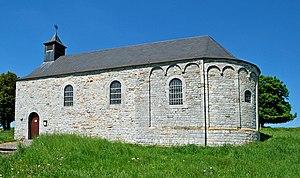
Belgique - Wallonie - Chapelle Saint-Pierre de Limet
Modave est une commune francophone de Belgique située en Région wallonne dans la province de Liège, ainsi qu'une localité de la commune qui lui donne son nom.
En architecture religieuse, le chevet désigne généralement l'extrémité du chœur d'une église derrière le maître-autel et le sanctuaire de l'église, parce que, dans les édifices au plan en croix latine, le chevet correspond à la partie de la croix sur laquelle le Christ crucifié posa sa tête.
Cette page regroupe l'ensemble du patrimoine immobilier classé de la ville belge de Modave.
La chapelle Saint-Pierre est un édifice religieux catholique de style roman sis à Limet dans la commune belge de Modave en province de Liège.